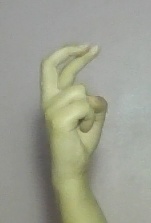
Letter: zay